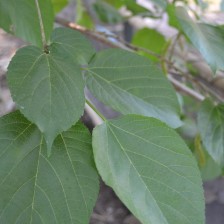
Variety: TaiwanMeacho